Ana Emilia Lahitte

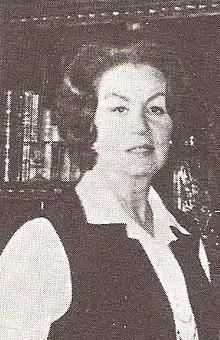
Ana Emilia Lahitte (1981)

Ana Emilia Lahitte (La Plata, December 19, 1921 – July 10, 2013) was an Argentine writer, poet, and playwright. Her works include several literature genres, but mainly poetry.